Dirmstein

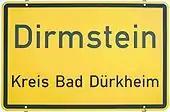
Municipal roadsign since district reform in 1969

After the Second World War, the municipality's history unfolded relatively uneventfully. The administrative reform in Rhineland-Palatinate led in 1969 to a reassignment from the abolished Frankenthal district to the new Bad Dürkheim district, and in 1972 came the municipality's grouping into the likewise newly formed "Verbandsgemeinde" of Leiningerland.